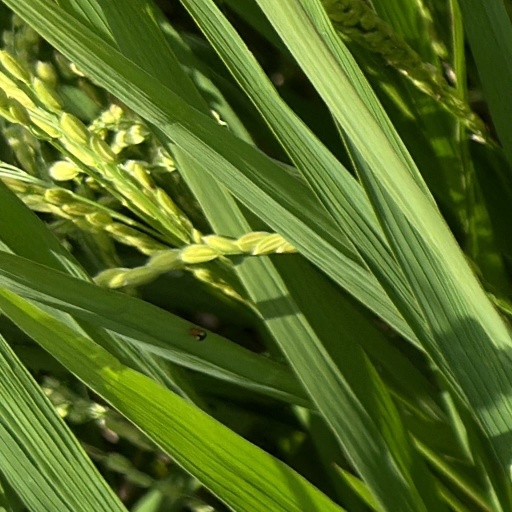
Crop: rice